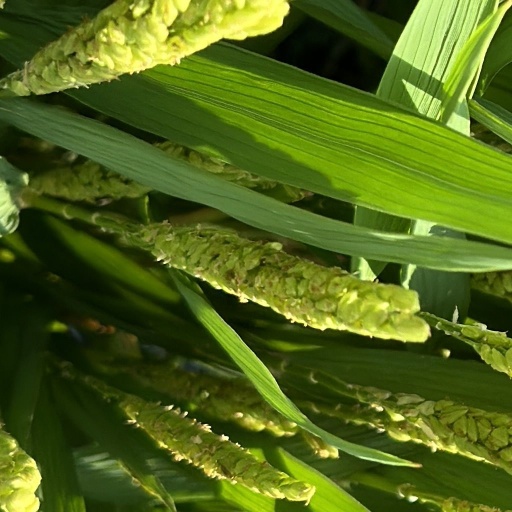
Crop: rice